Crash bandicoot (species)

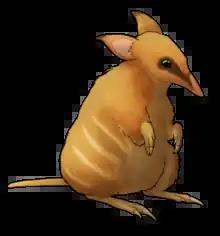
Life reconstruction of "Crash"

A genus known by a single species, "Crash bandicoot" is recognised as an early representative of a peramelid lineage that separated from the Chaeropodidae, a family represented by the modern pig-footed bandicoots "Chaeropus", and Thylacomyidae family of the extant bilby genus "Macrotis".